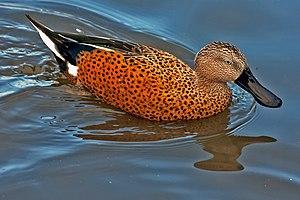
La province de La Pampa est une province du centre de l'Argentine. Elle est bordée à l'ouest par la province de Mendoza, au sud par le Río Colorado qui la sépare de la province de Río Negro, à l'est par celle de Buenos Aires et au nord par la province de San Luis et celle de Córdoba. Sa capitale est Santa Rosa.
La province de Mendoza est une province de l'Argentine située à l'ouest du pays. Elle est limitrophe de la province de San Juan au nord, de San Luis à l'est, de La Pampa et Neuquén au sud et du Chili à l'ouest. Elle est typiquement une province andine. Avec les provinces de San Juan et de San Luis, la province de Mendoza fait partie de la région de Cuyo.
Le parc national Laguna Blanca est une aire protégée située dans le centre de la province de Neuquén, dans le département de Zapala, en Argentine.